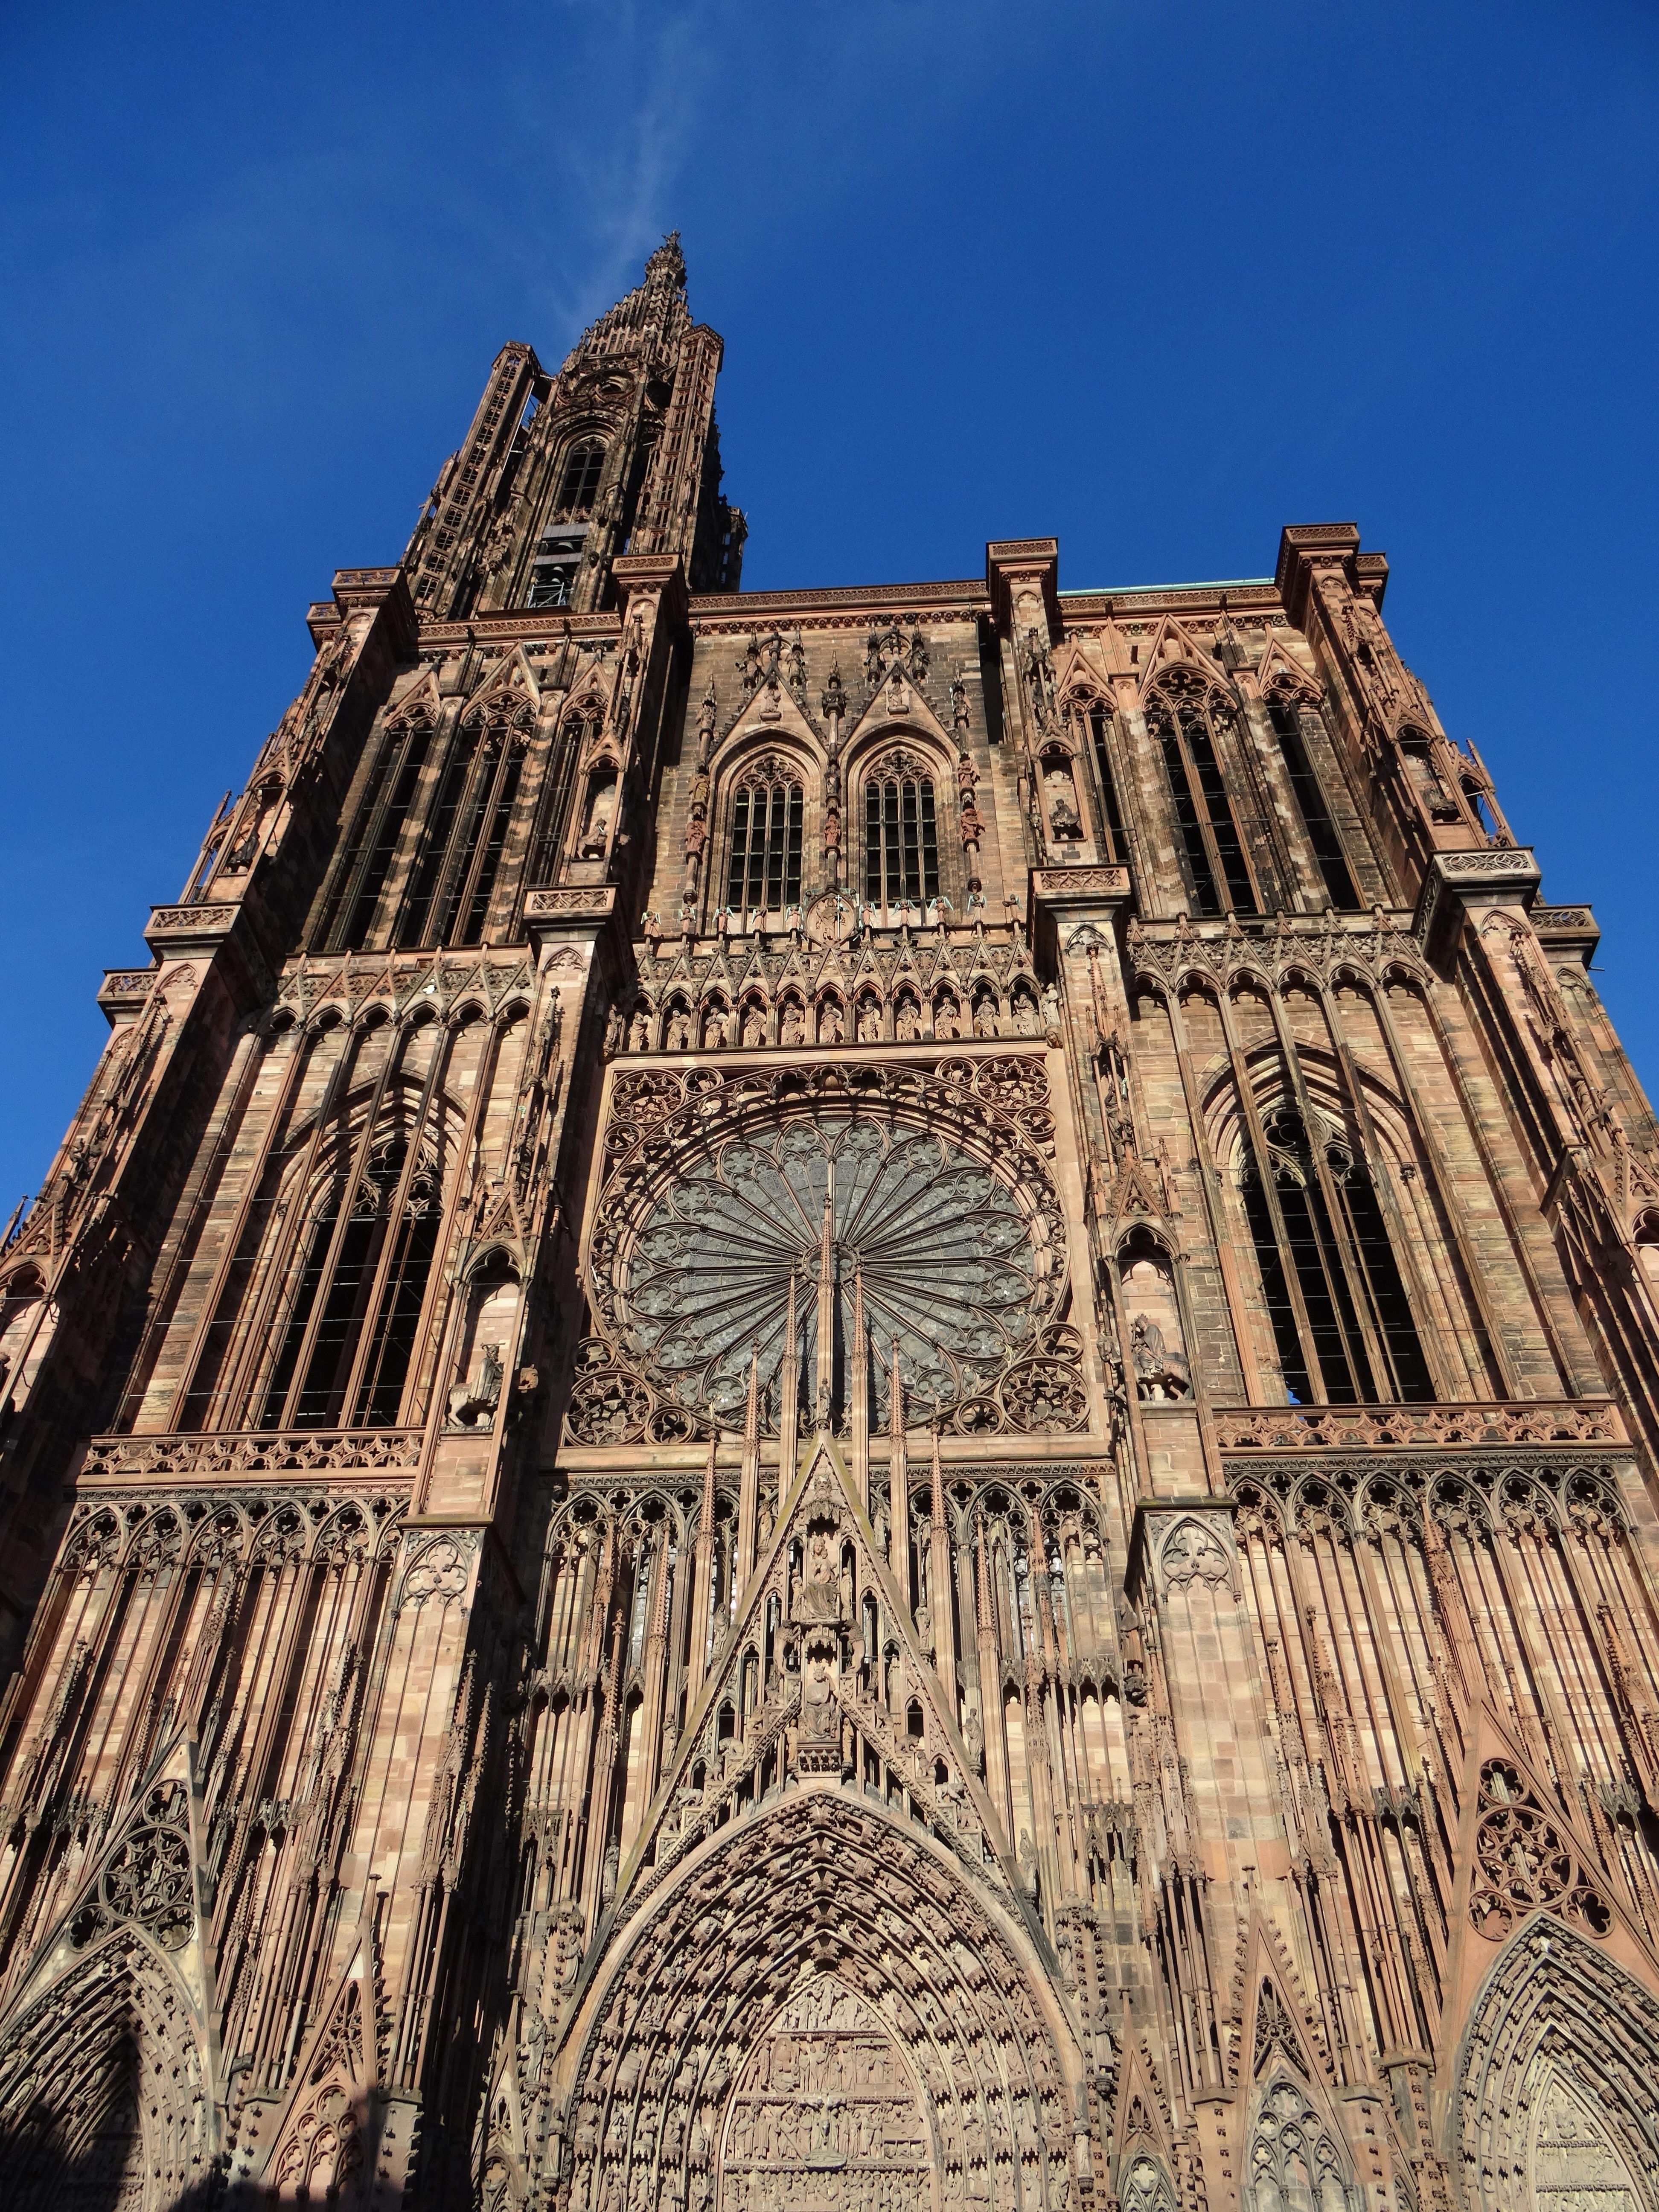
architecture, building, sandstone, france, landmark, facade, church, cathedral, pink, gothic, stained glass, place of worship, temple, spire, symmetry, strasbourg, basilica, middle ages, alsace, rosette, gothic architecture, ancient history